Surabhi Dashputra

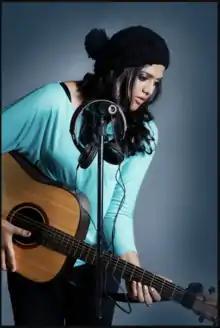
Surabhi Dashputra

Surabhi Dashputra is an Indian singer and lyricist who works in the Bollywood entertainment industry.